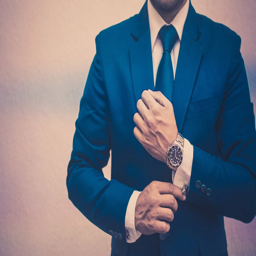
individual in a blue formal suit